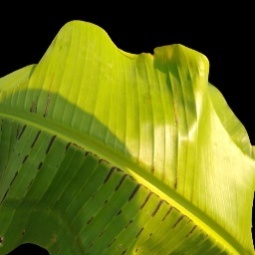
Label: Magnesium